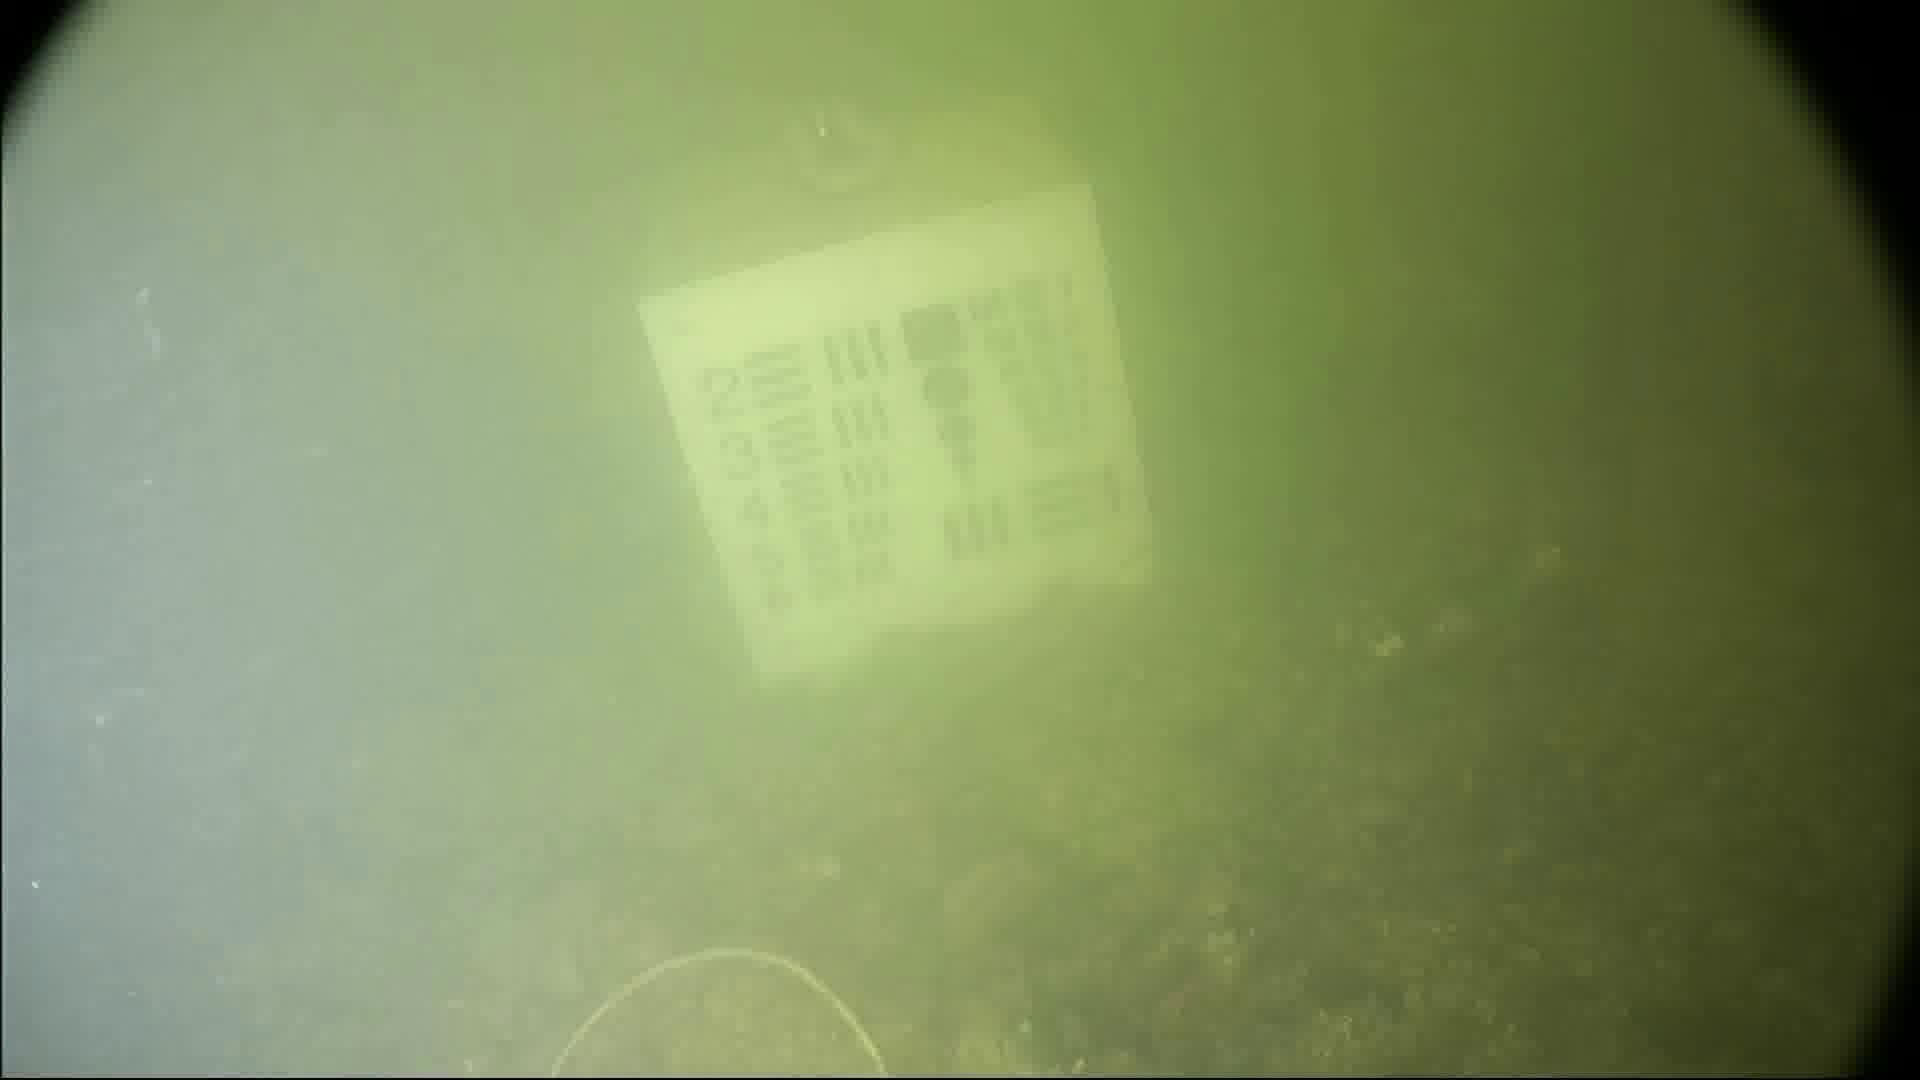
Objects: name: crab